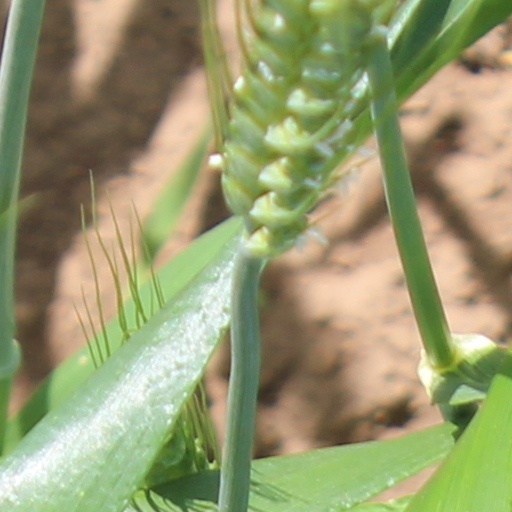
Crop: wheat